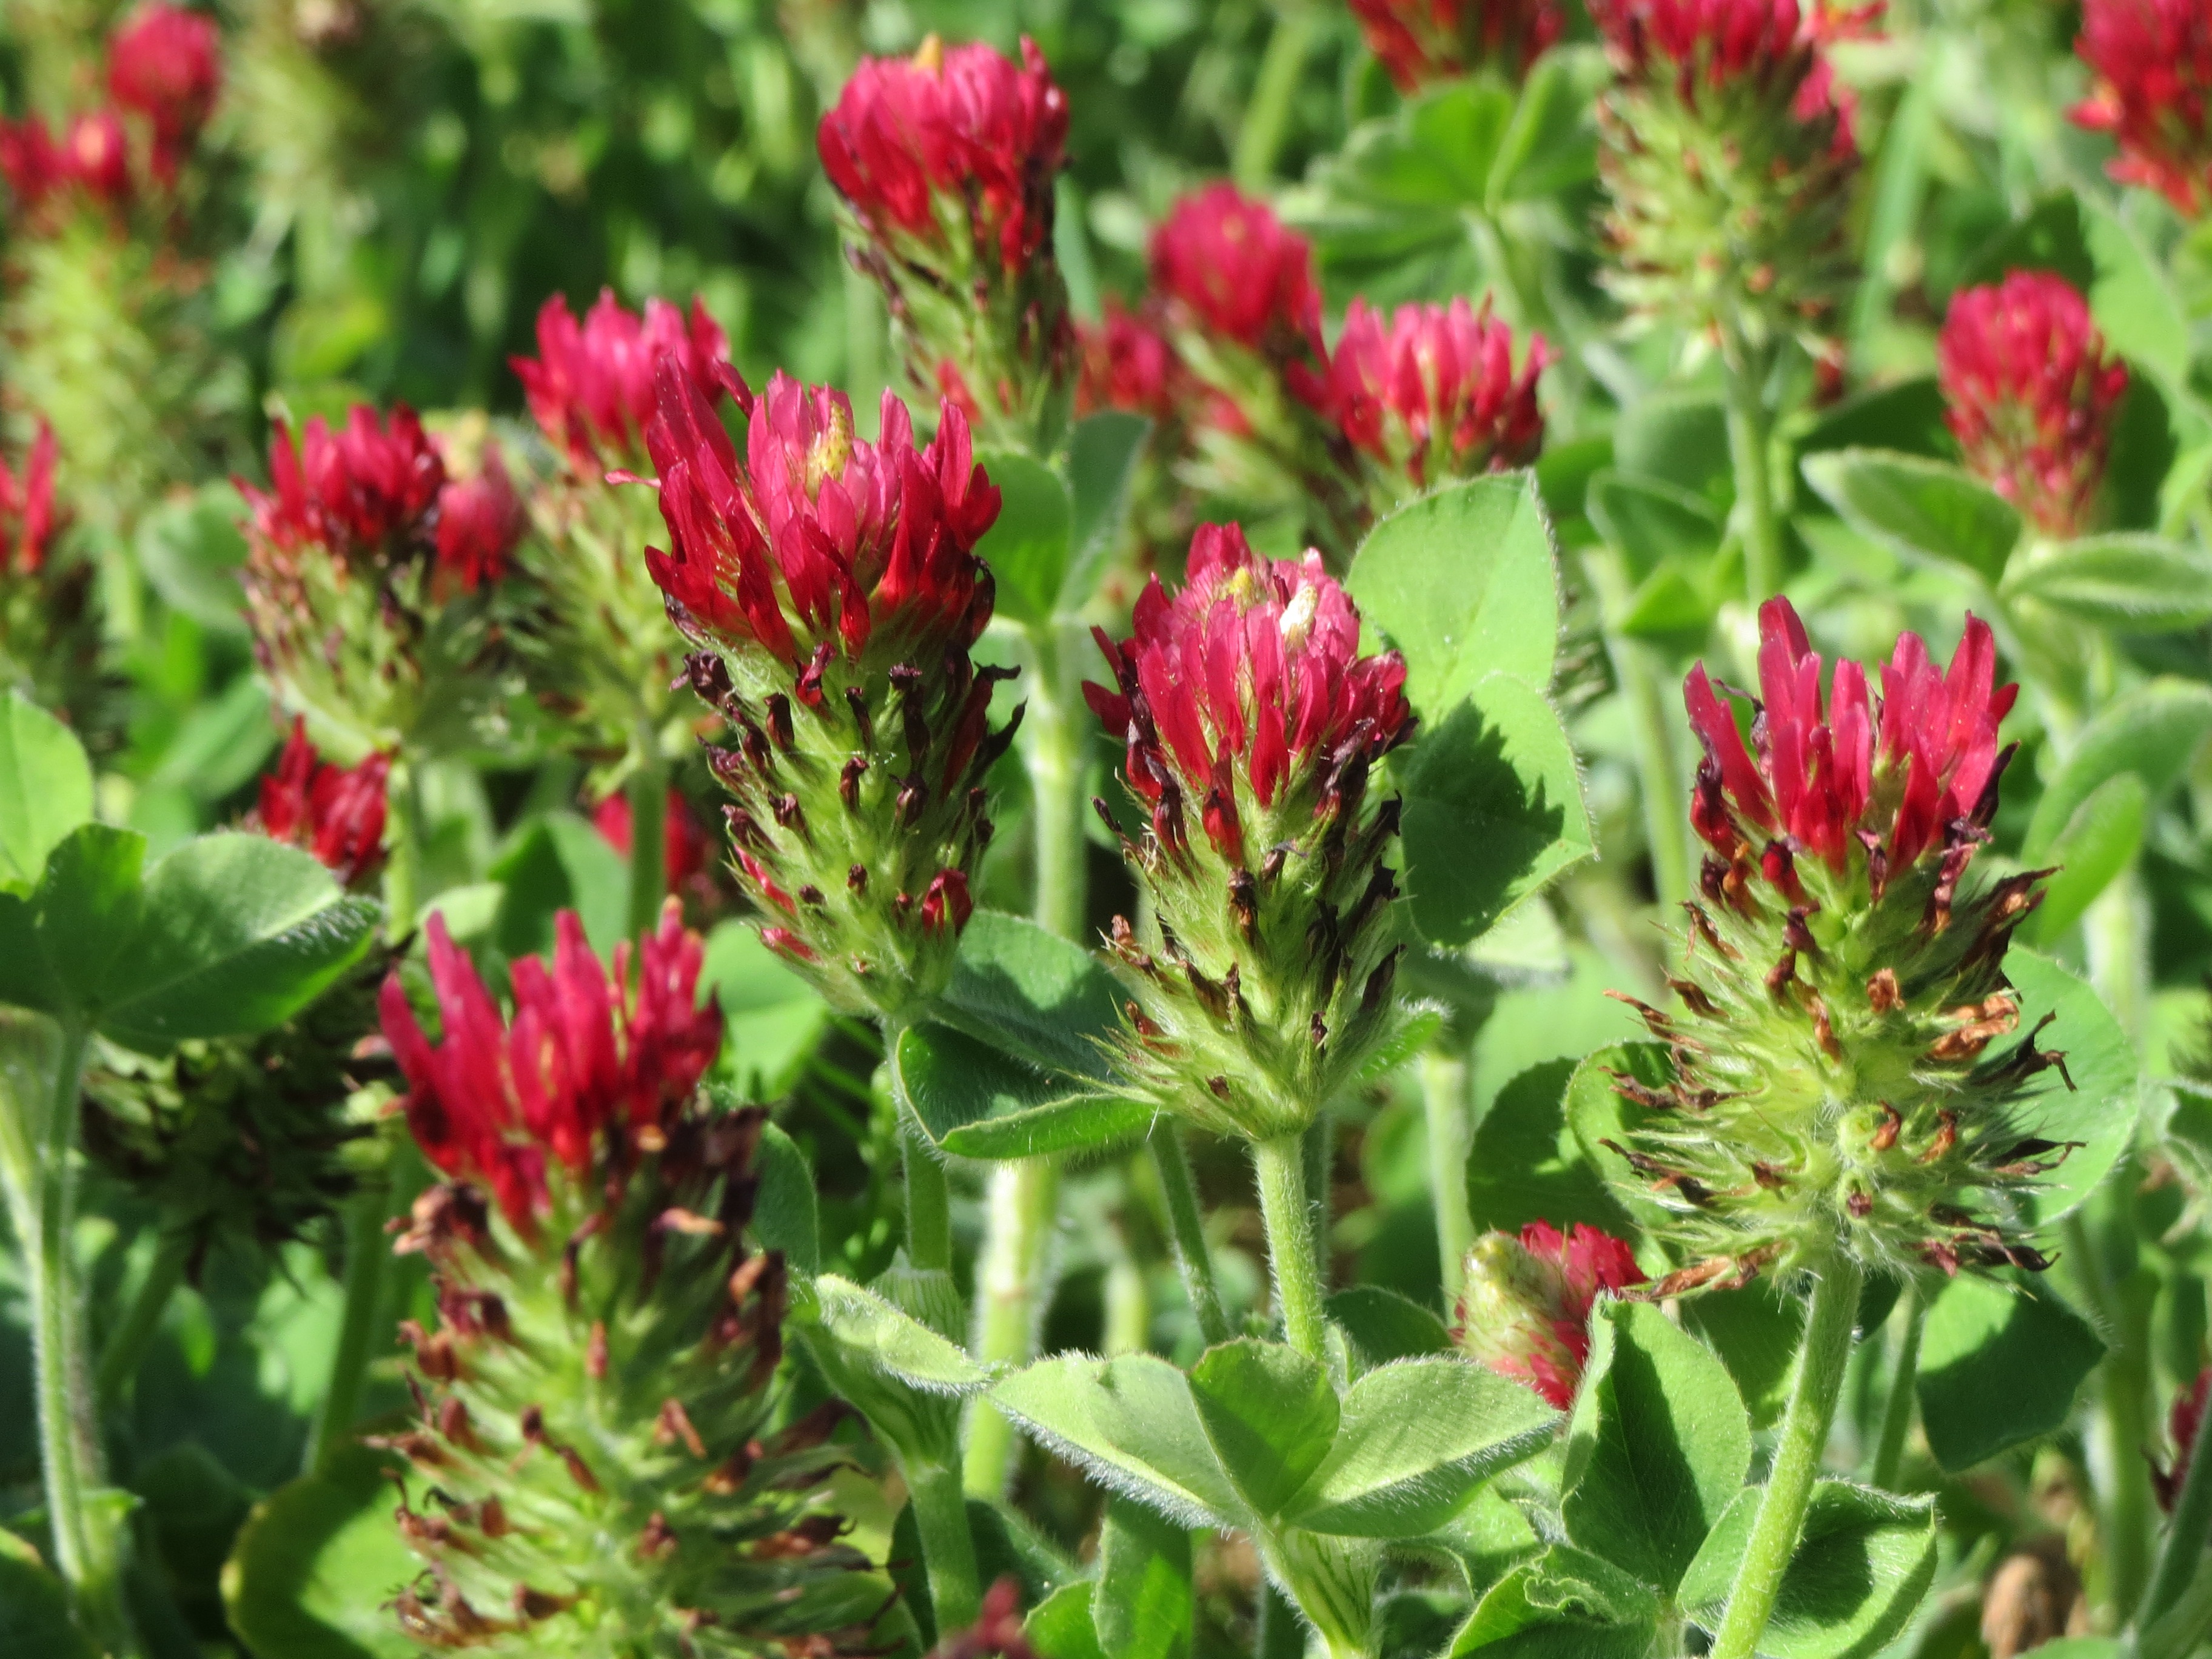
plant, flower, herb, botany, blooming, flora, clover, wildflower, shrub, flowering plant, annual plant, trifolium incarnatum, crimson clover, italian clover, land plant, castilleja, ironweed, scarlet beebalm